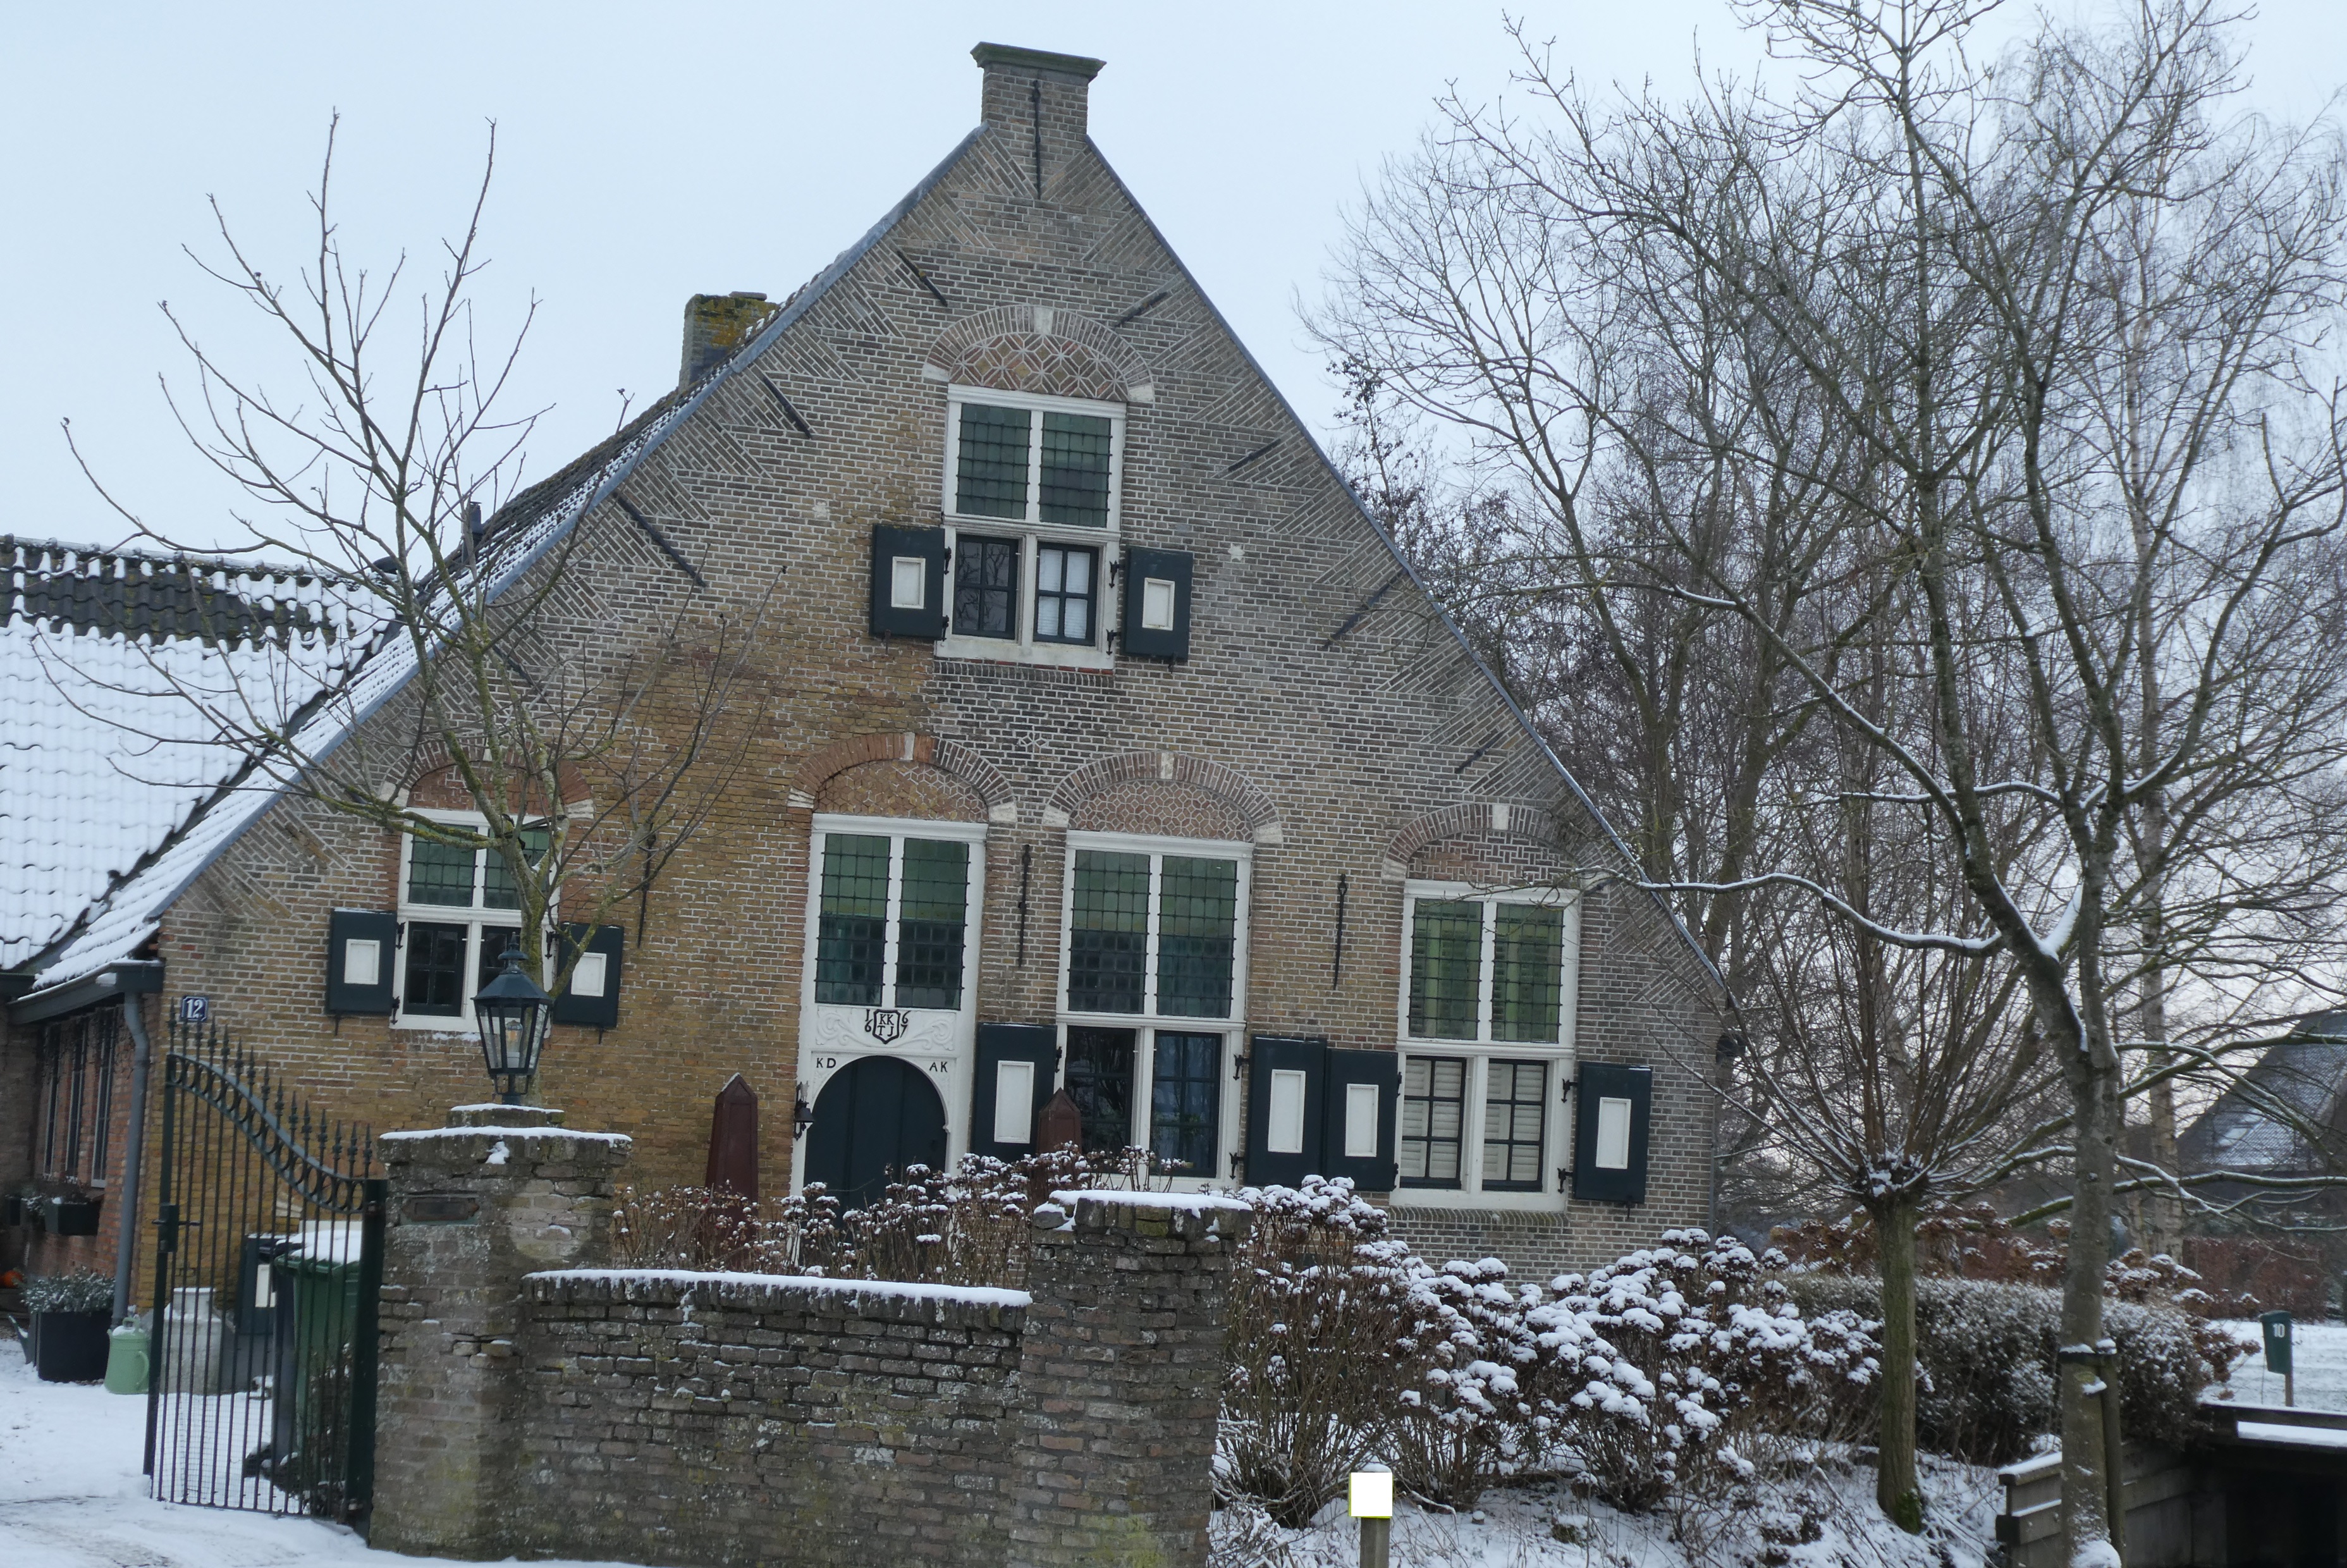
farm, building, architecture, winter, facade, polder, netherlands, house, property, home, snow, roof, neighbourhood, cottage, tree, estate, historic house, rural area, residential area, real estate, farmhouse, almshouse, freezing, north american fraternity and sorority housing, manor house, mansion